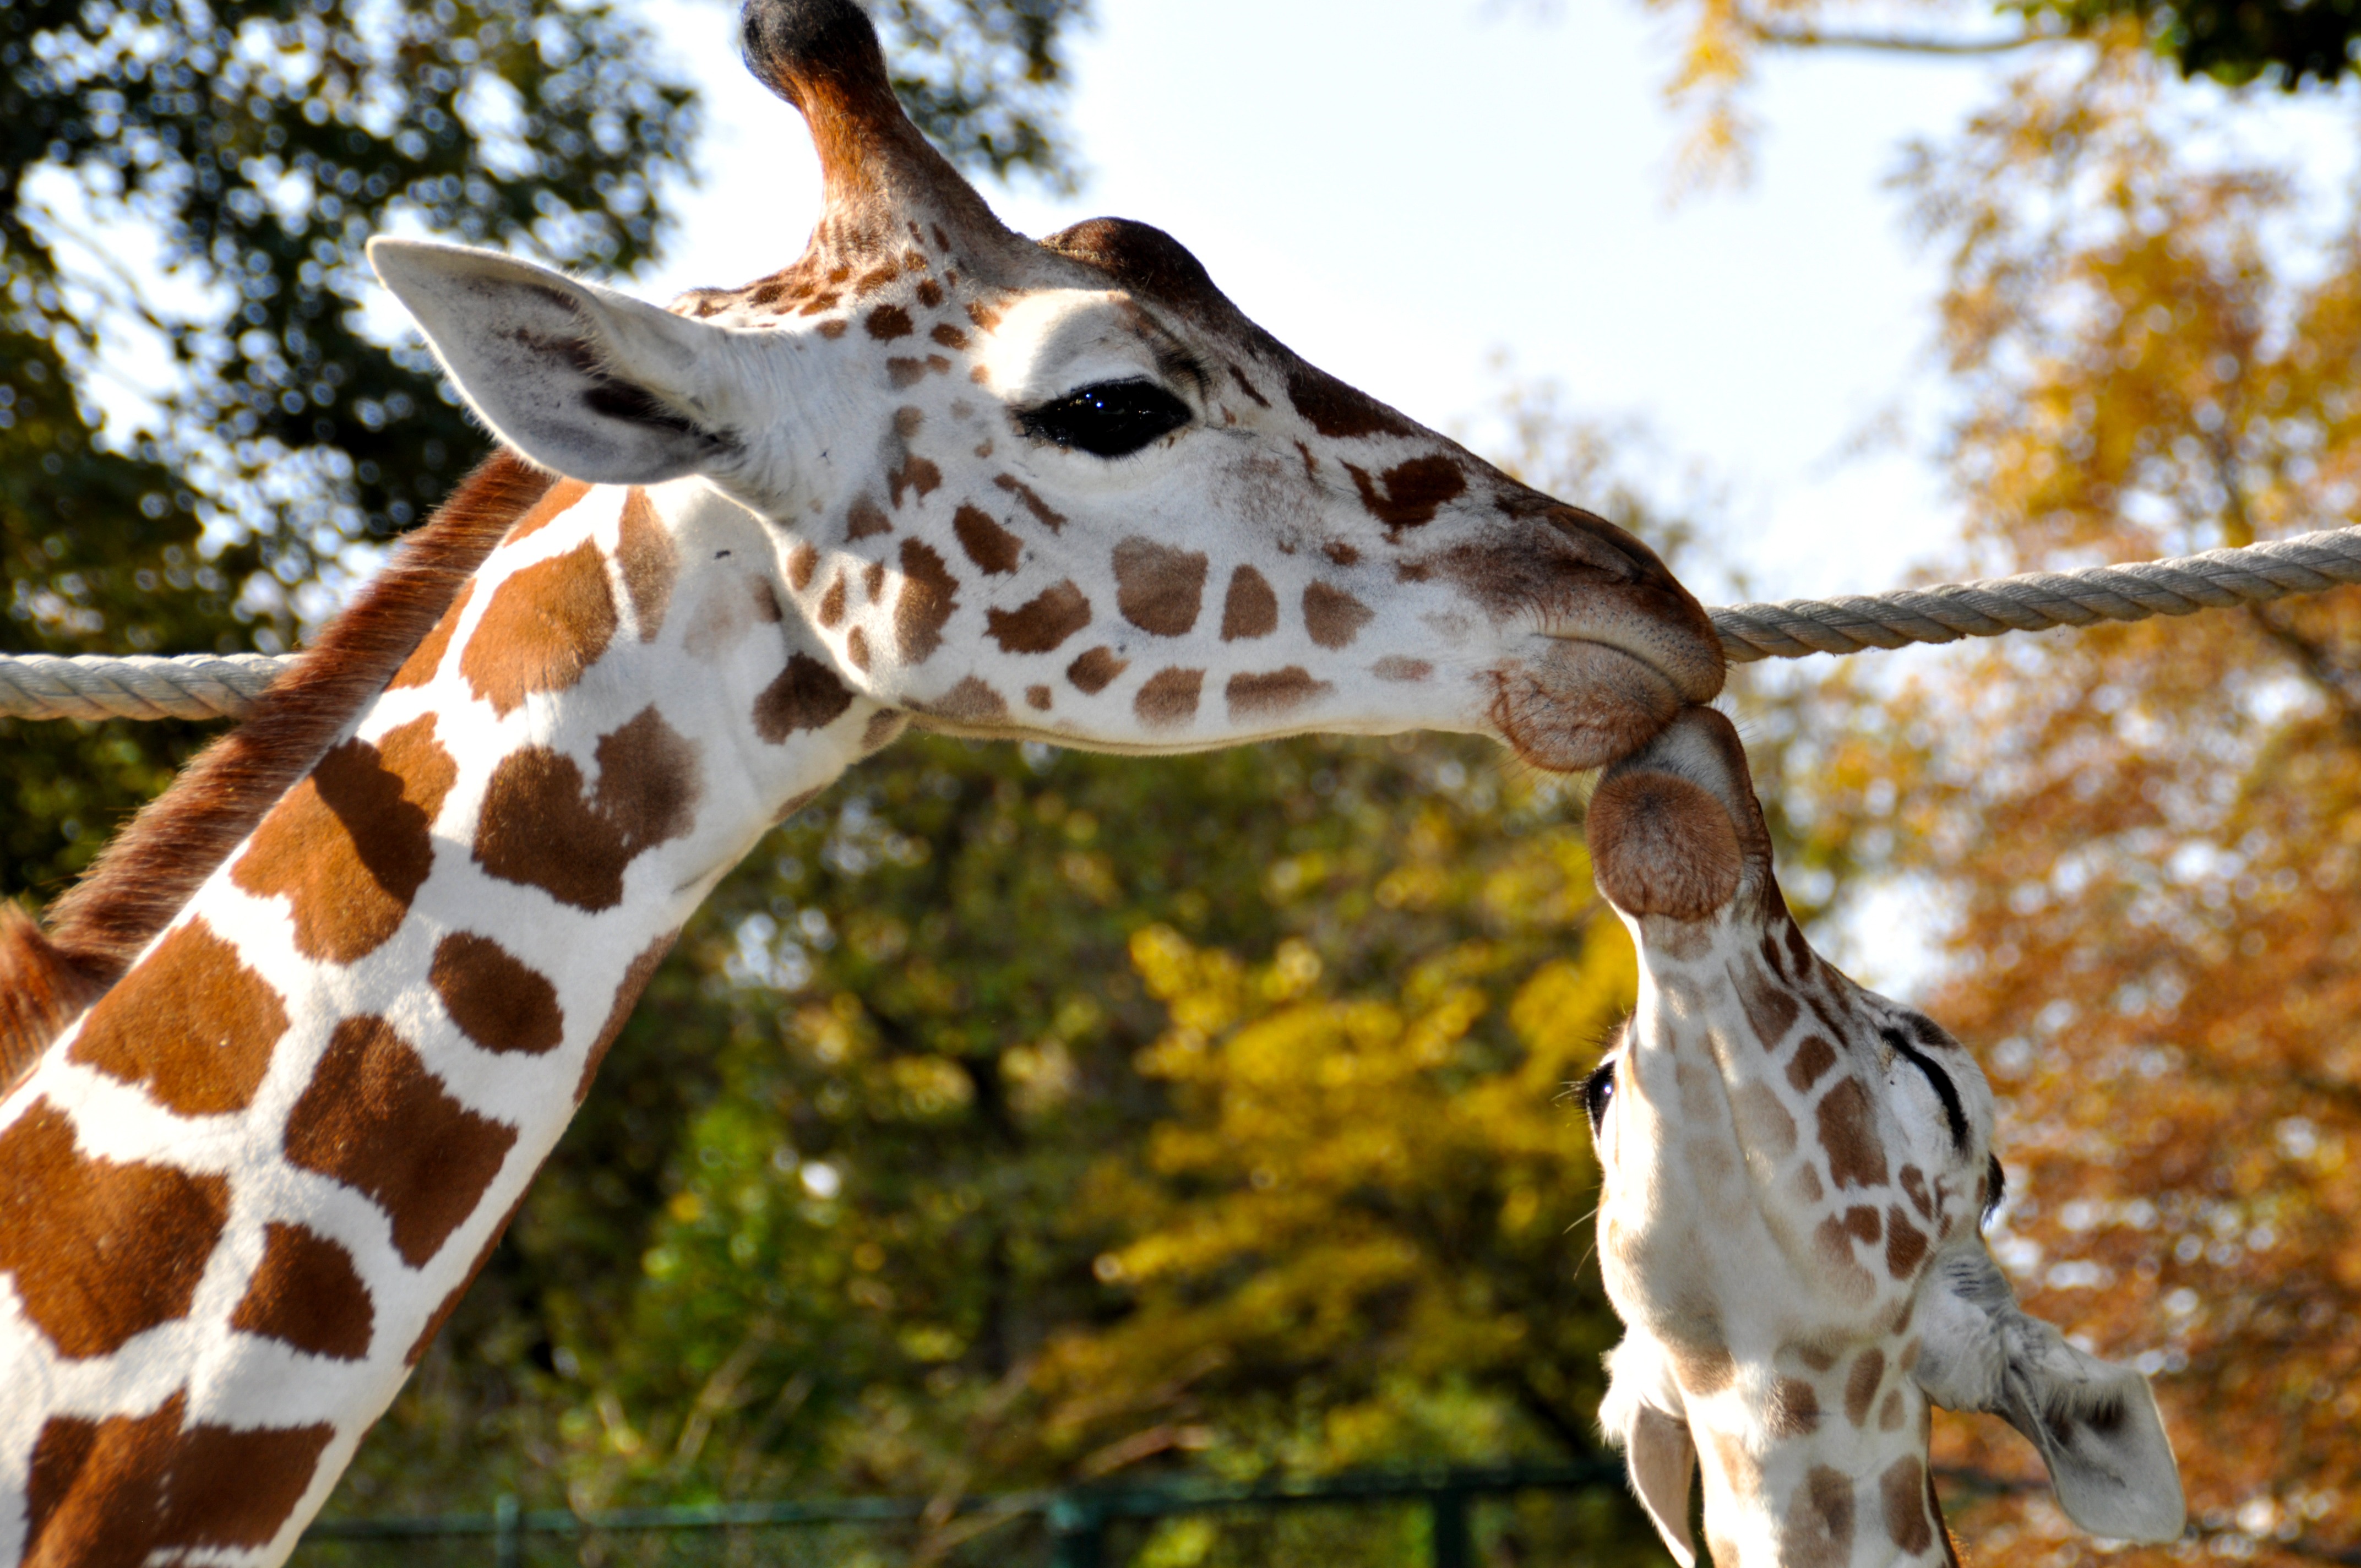
nature, wildlife, zoo, kiss, mammal, fauna, giraffe, vertebrate, giraffes, giraffidae